Darknet market

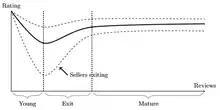
Graphical illustration of the life-cycle of vendors

Centralized market escrow allows a market to close down and "exit" with the buyer's and vendor's cryptocurrency at any time. This has happened on several occasions such as with BlackBank, Evolution, and Wall Street Market.